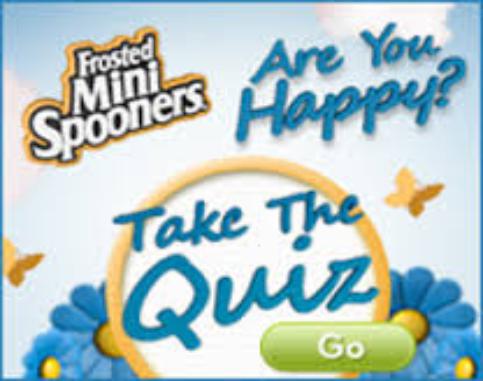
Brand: Frosted Mini Spooners
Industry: Food